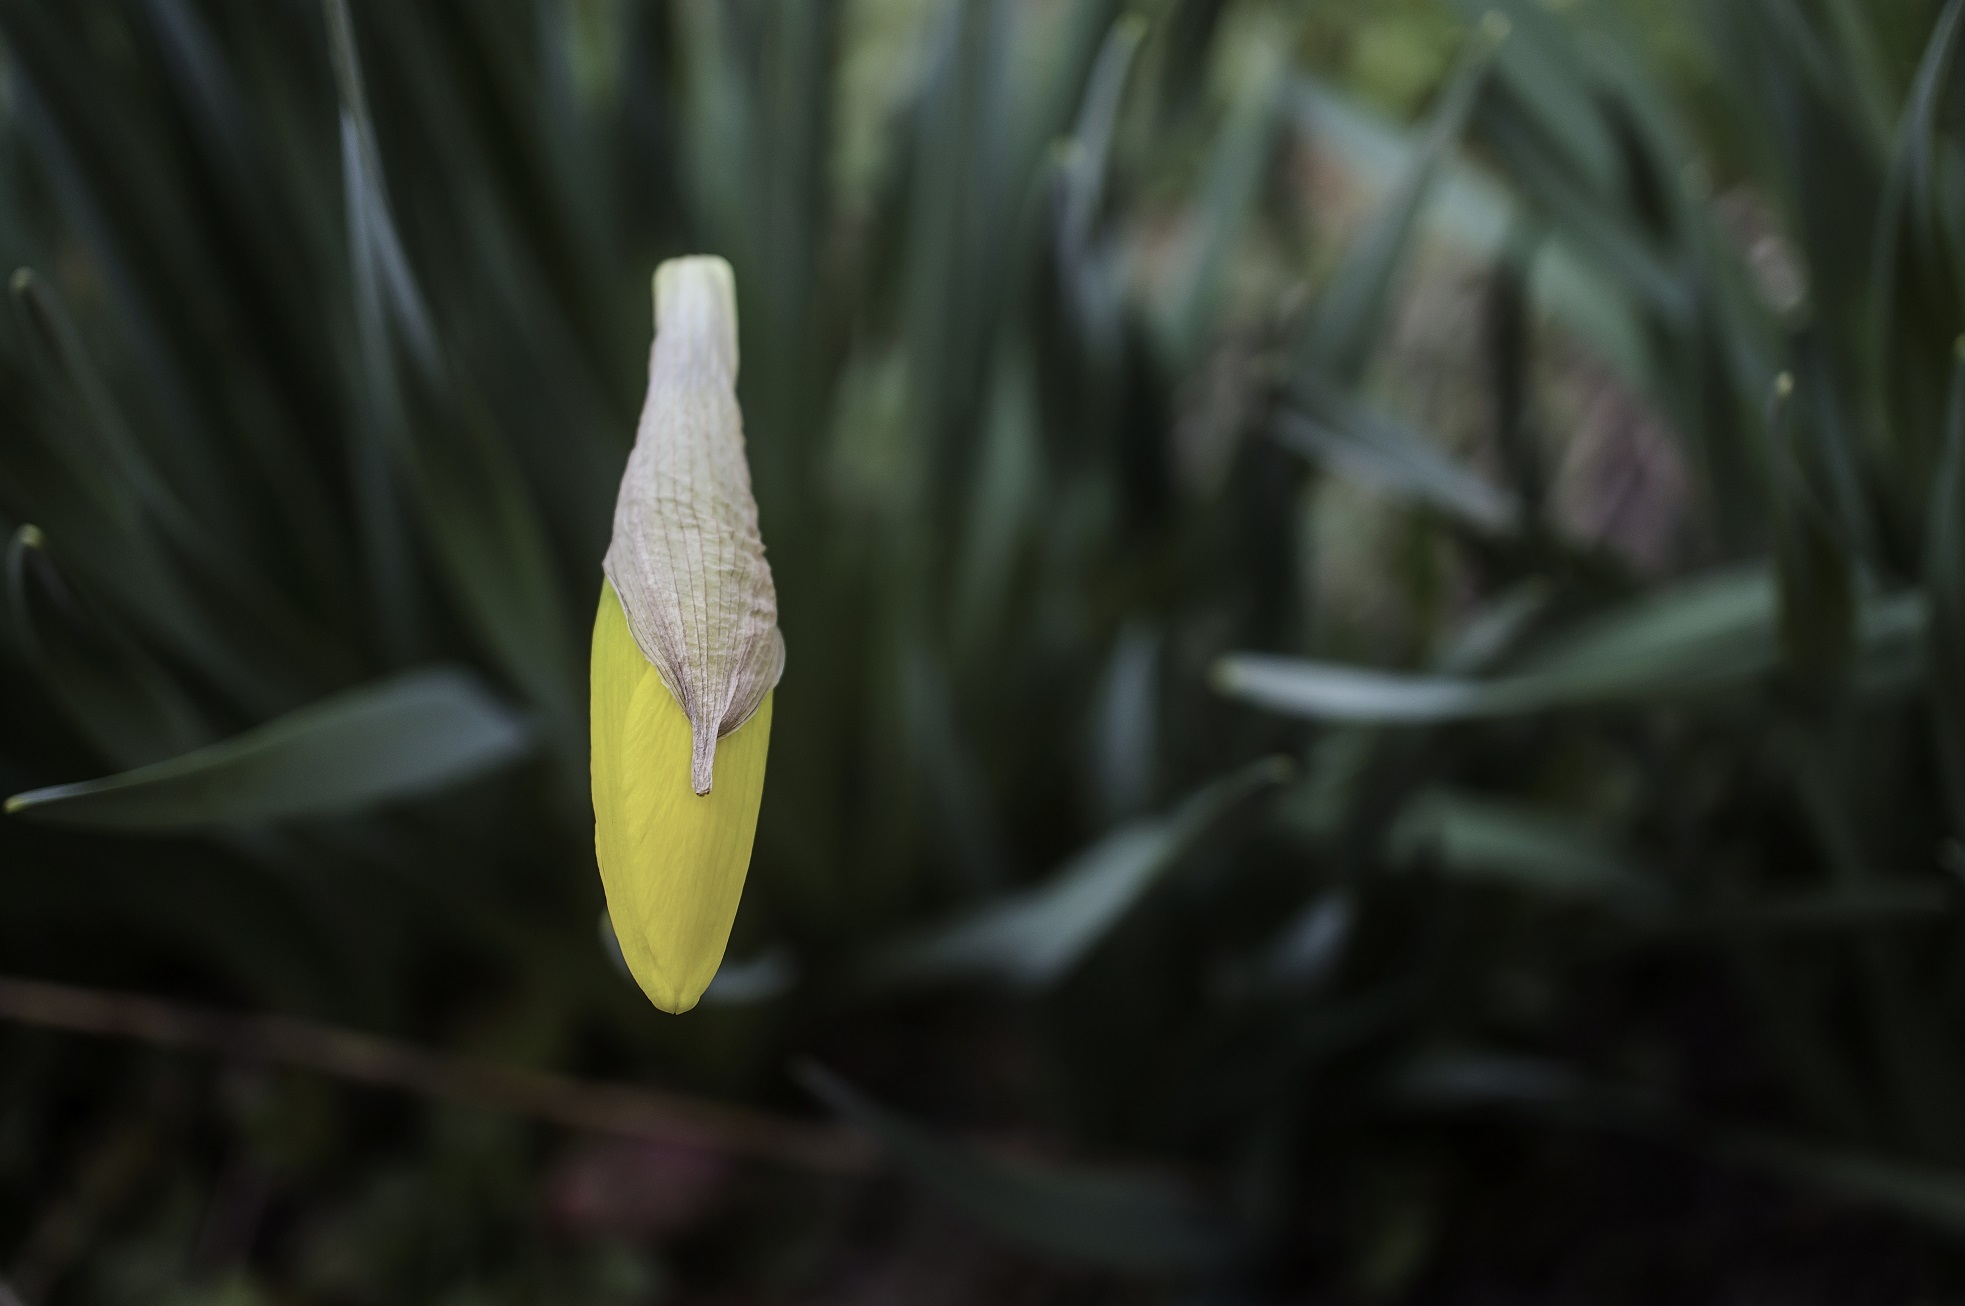
nature, plant, leaf, flower, green, macro, botany, yellow, daffodil, flora, wildflower, close up, macro photography, flowering plant, plant stem, land plant